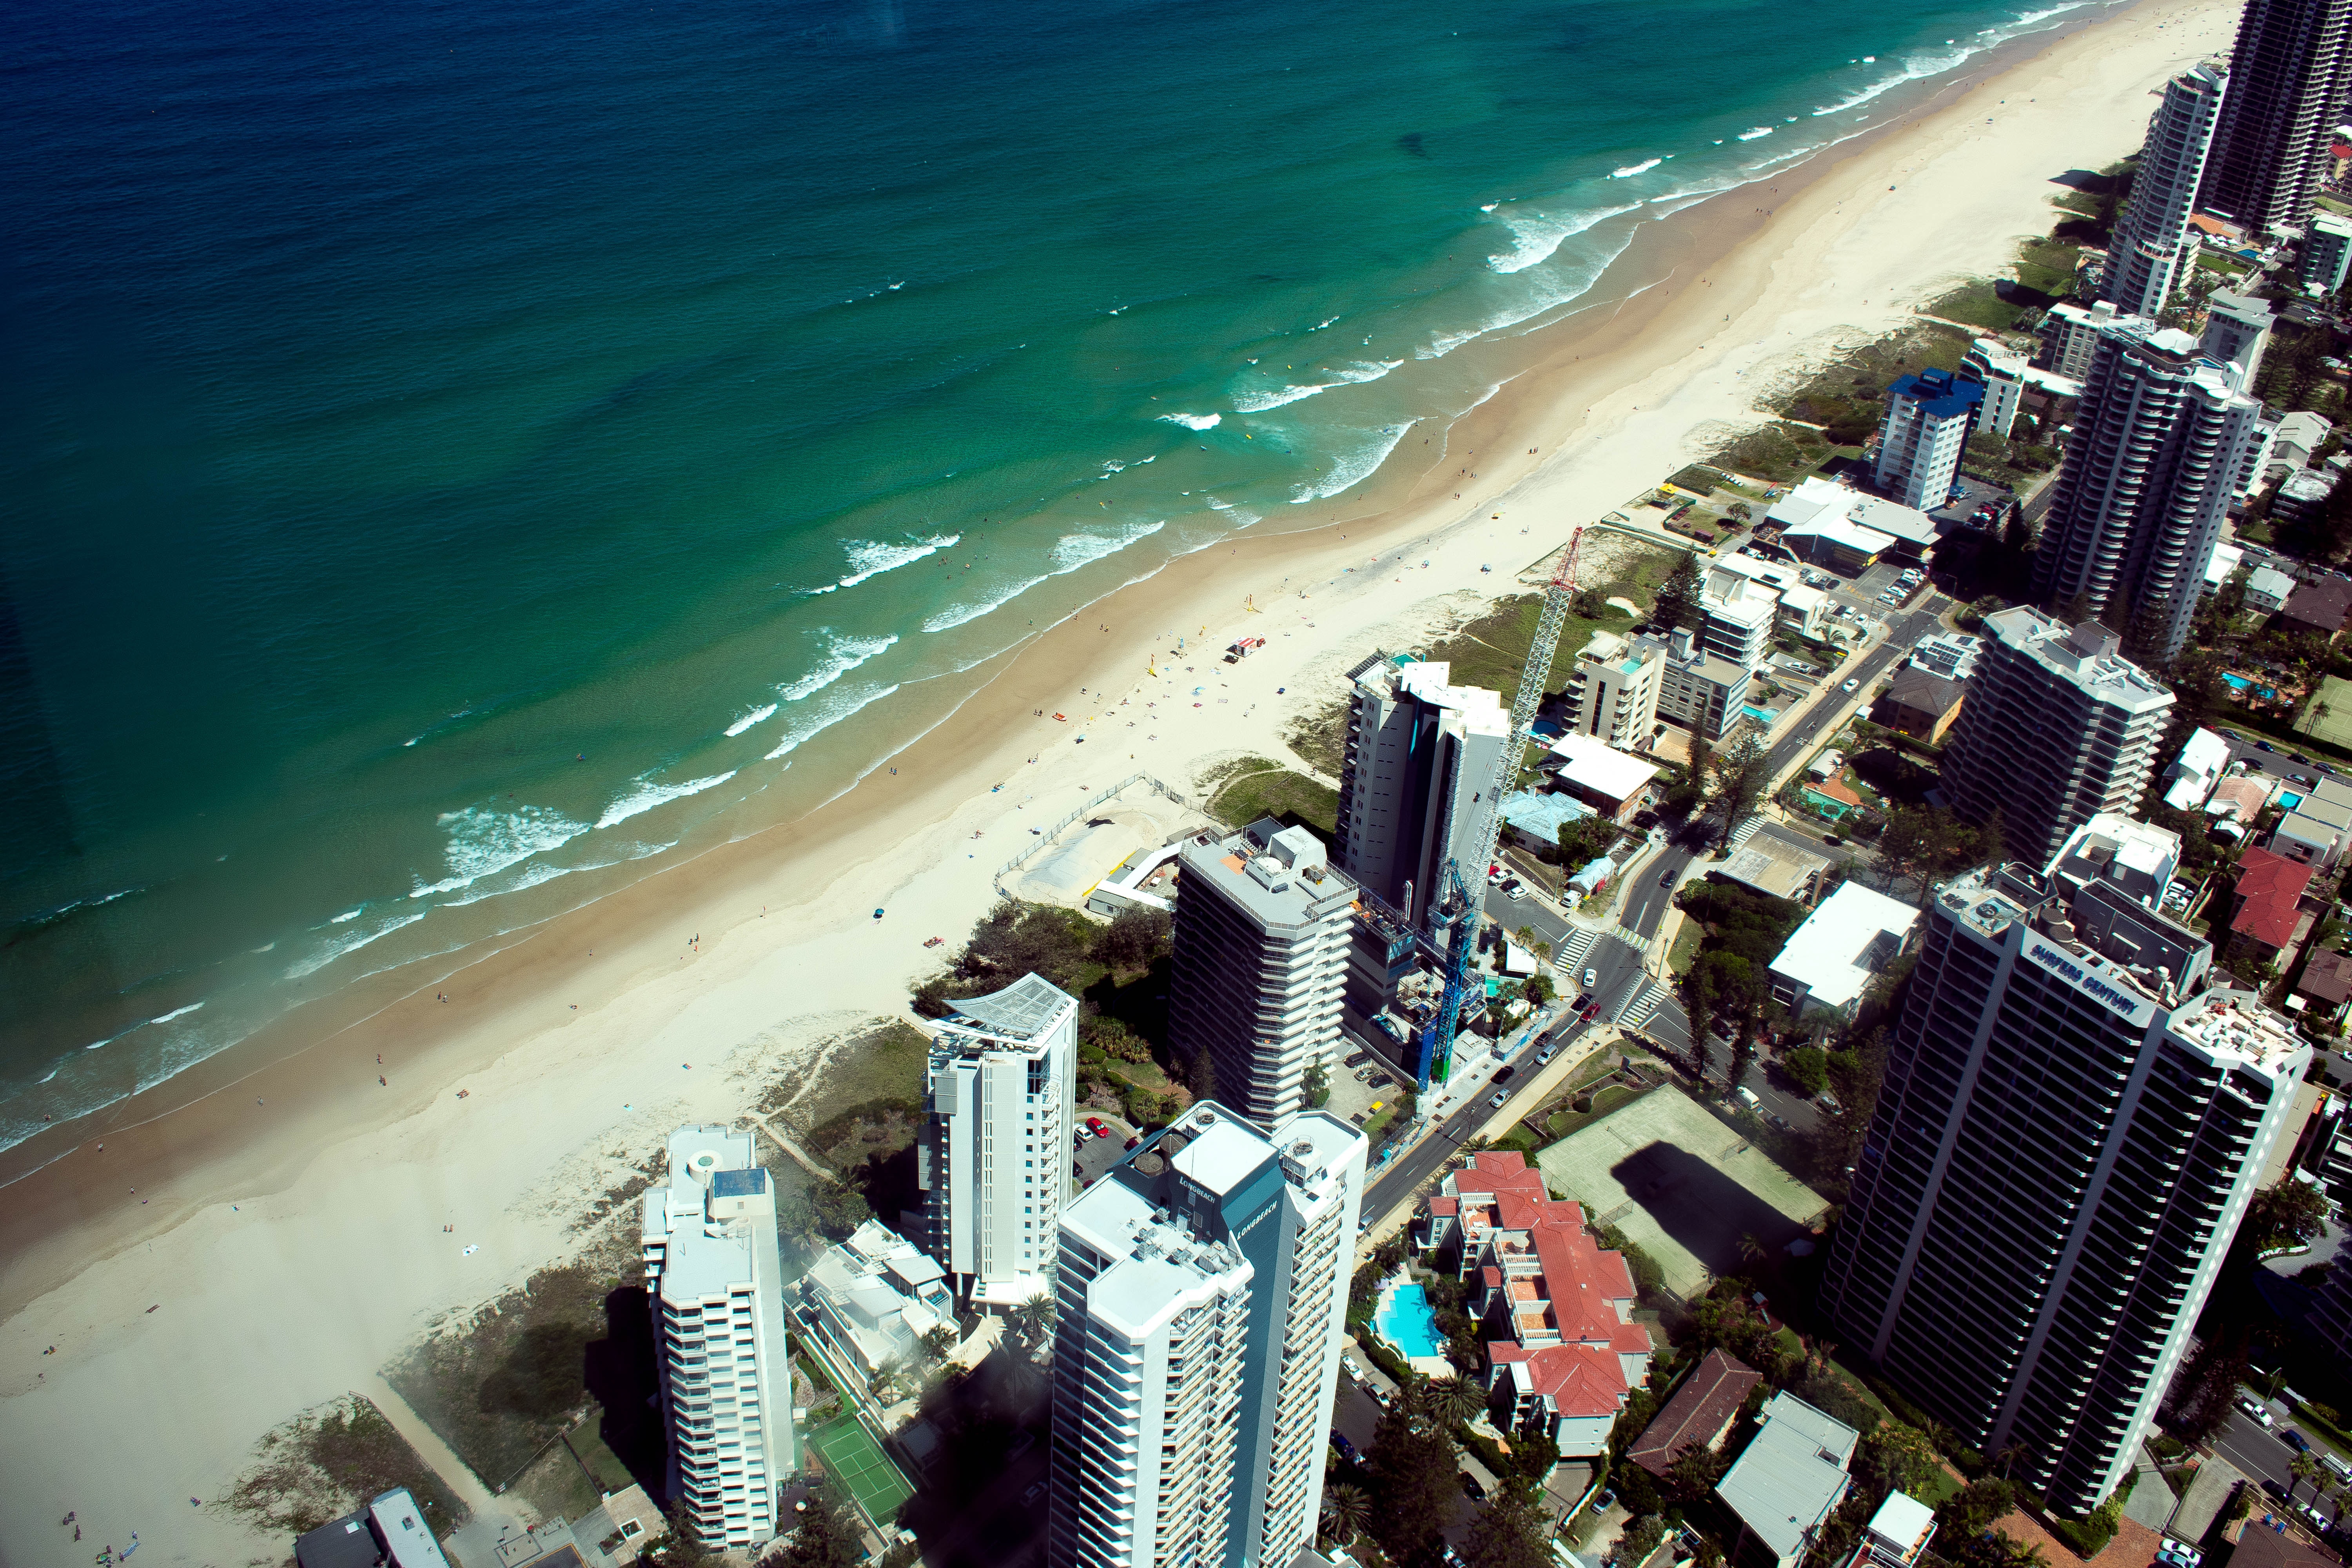
metropolitan area, urban area, city, metropolis, coast, beach, cityscape, shore, sea, architecture, landscape, aerial photography, skyscraper, tower block, coastal and oceanic landforms, vacation, sand, bird's eye view, real estate, ocean, photography, building, tourism, urban design, mixed use, horizon, tropics, world, bay